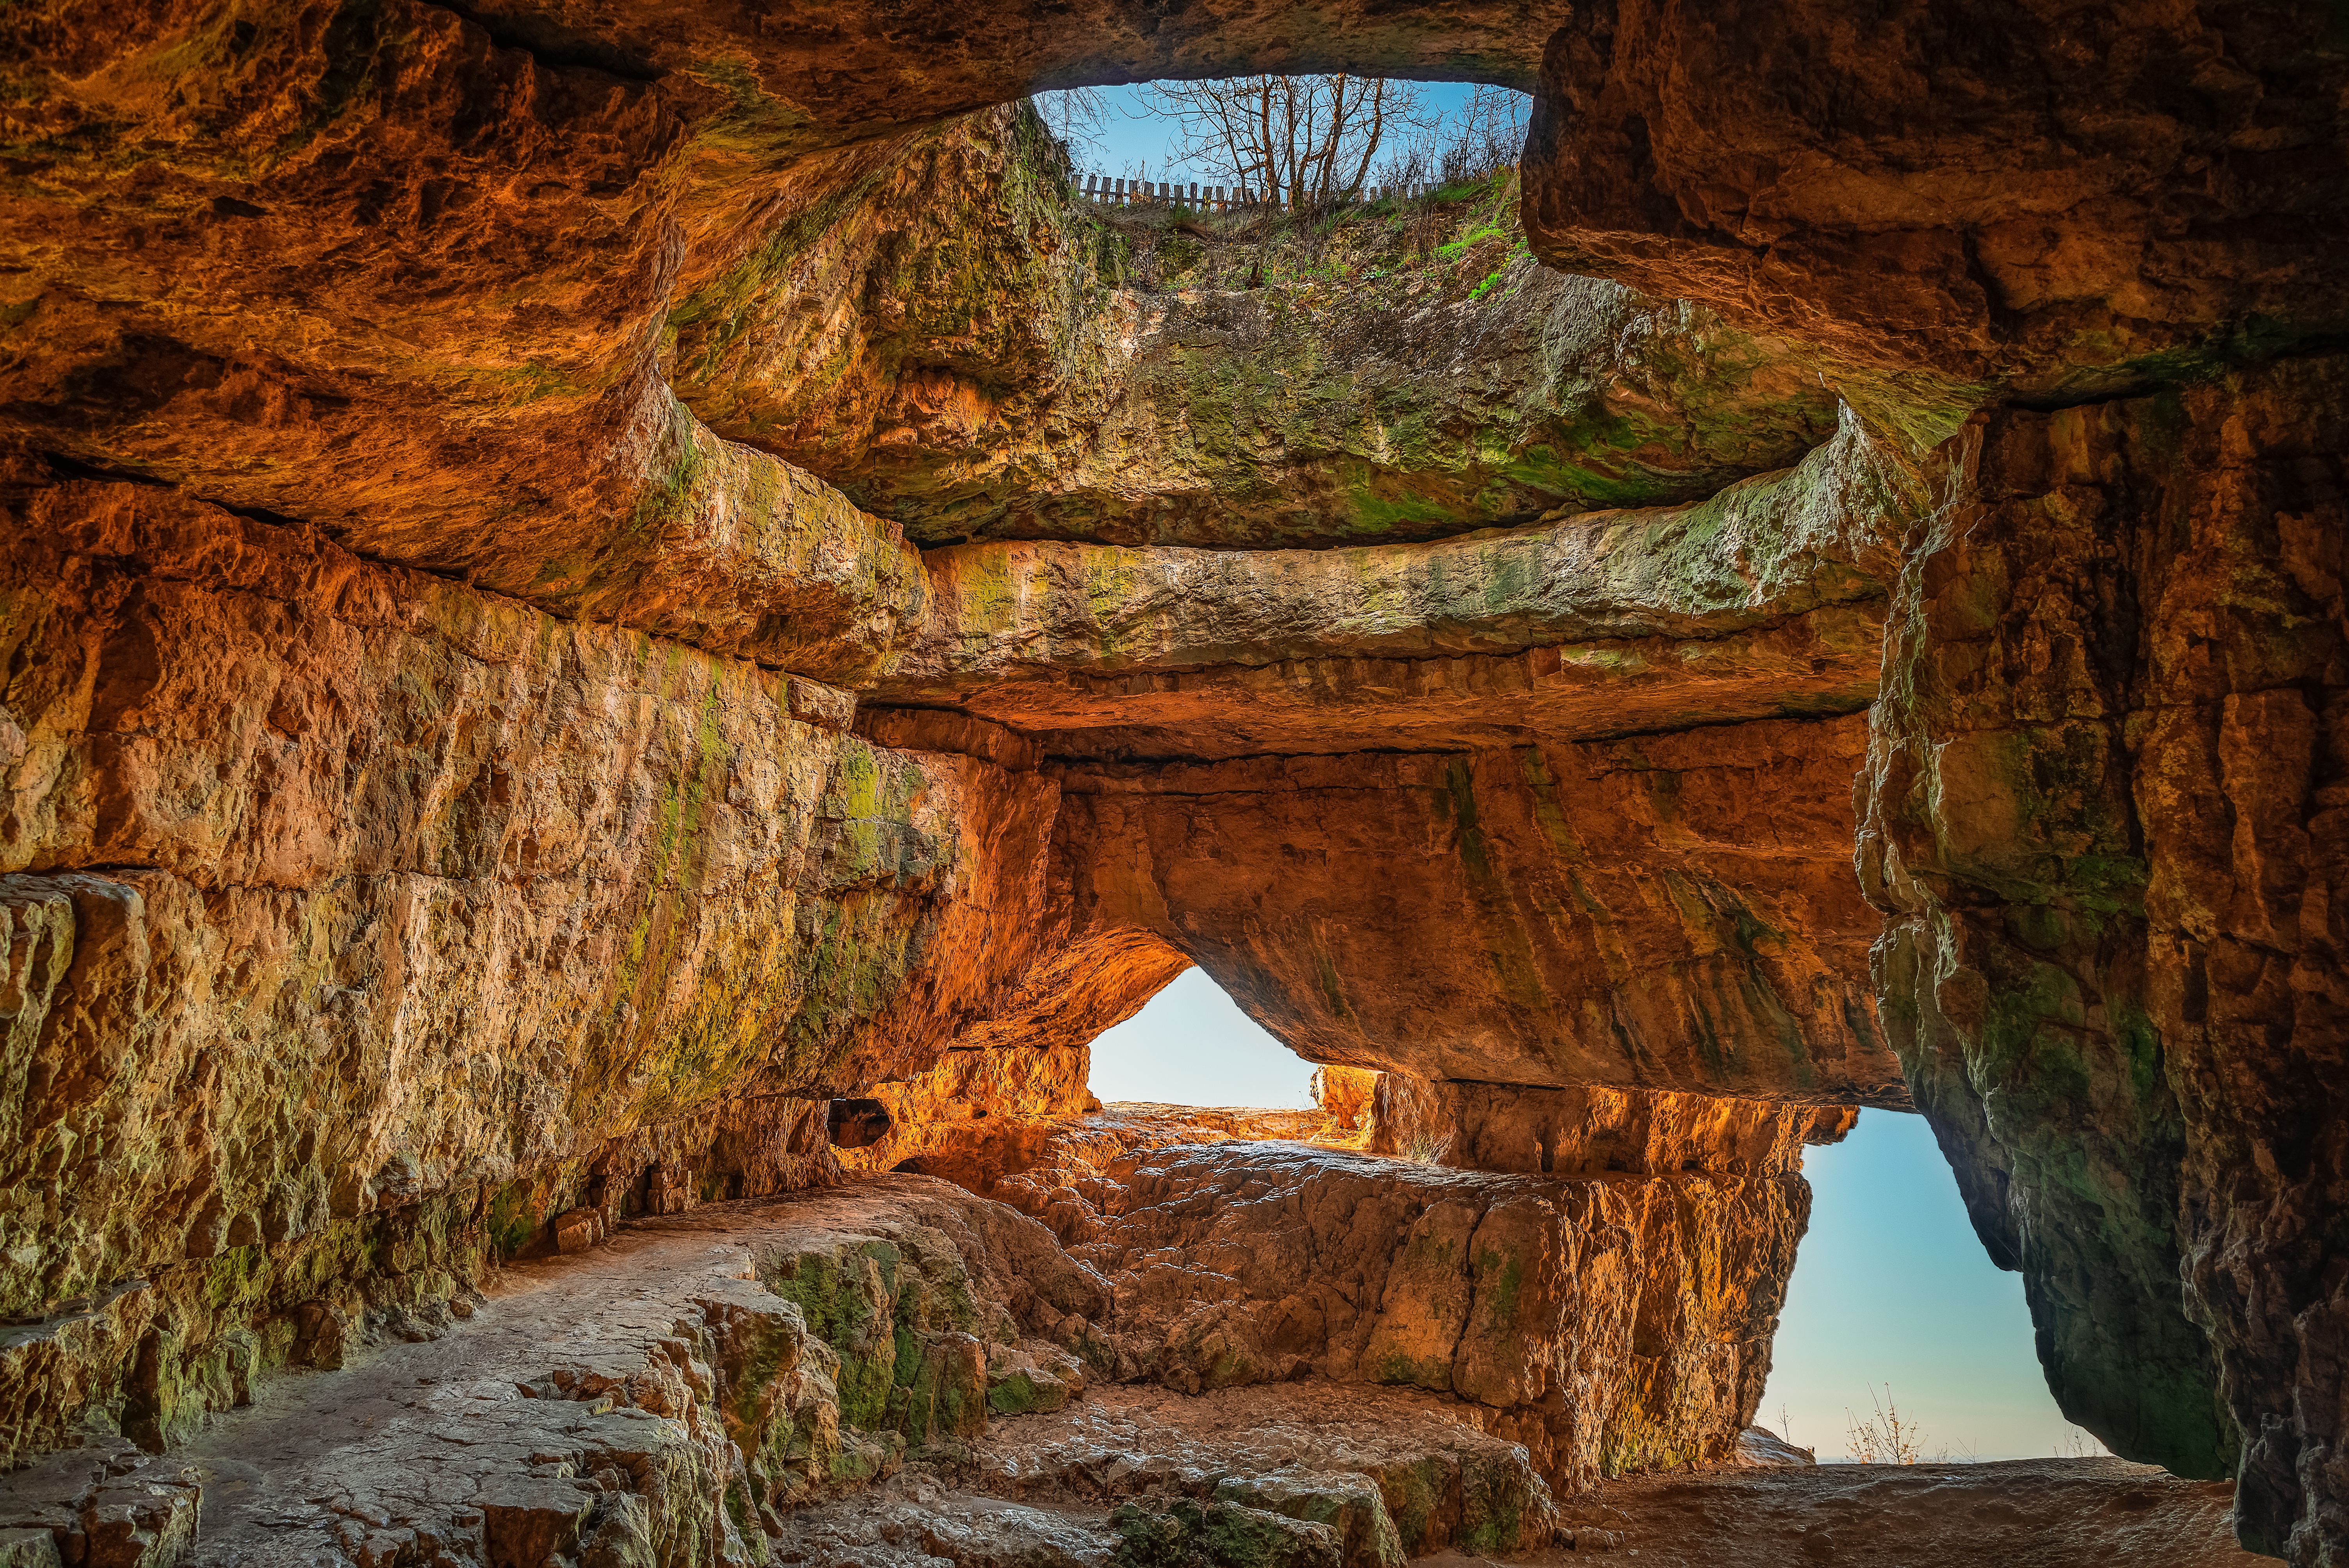
natural, brown, plant, natural landscape, wood, body of water, sky, landscape, formation, bedrock, Tints and shades, cave, tree, trunk, natural arch, arch, geology, erosion, ancient history, rock, archaeological site, grass, history, nature reserve, historic site, art, outcrop, ruins, soil, limestone, shadow